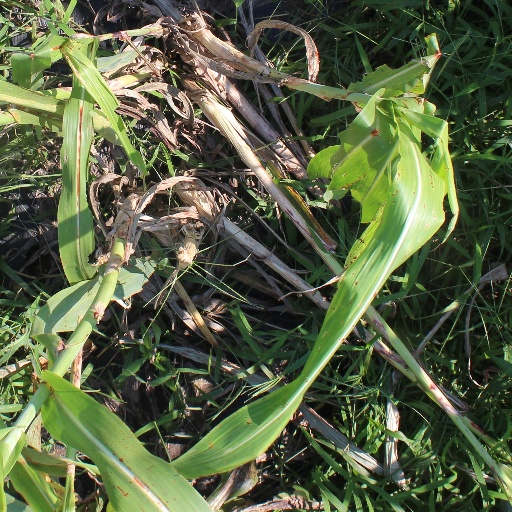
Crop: sorghum